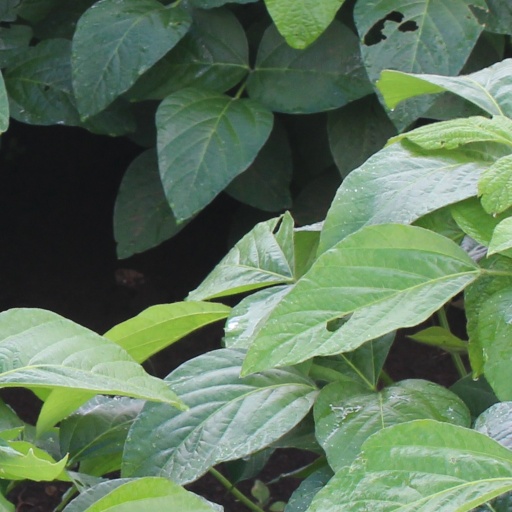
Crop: soybean